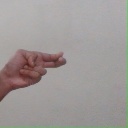
अक्षर: ह